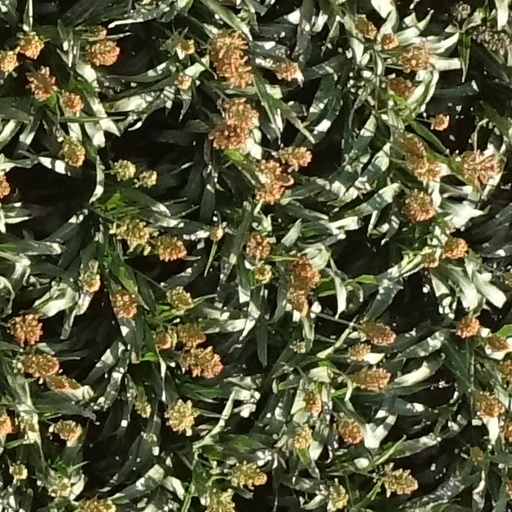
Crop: sorghum